I2P

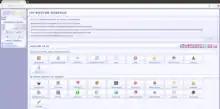
I2P 0.9.31-0 router console

Since I2P is an anonymizing network layer, it is designed so other software can use it for anonymous communication. As such, there are a variety of tools currently available for I2P or in development.